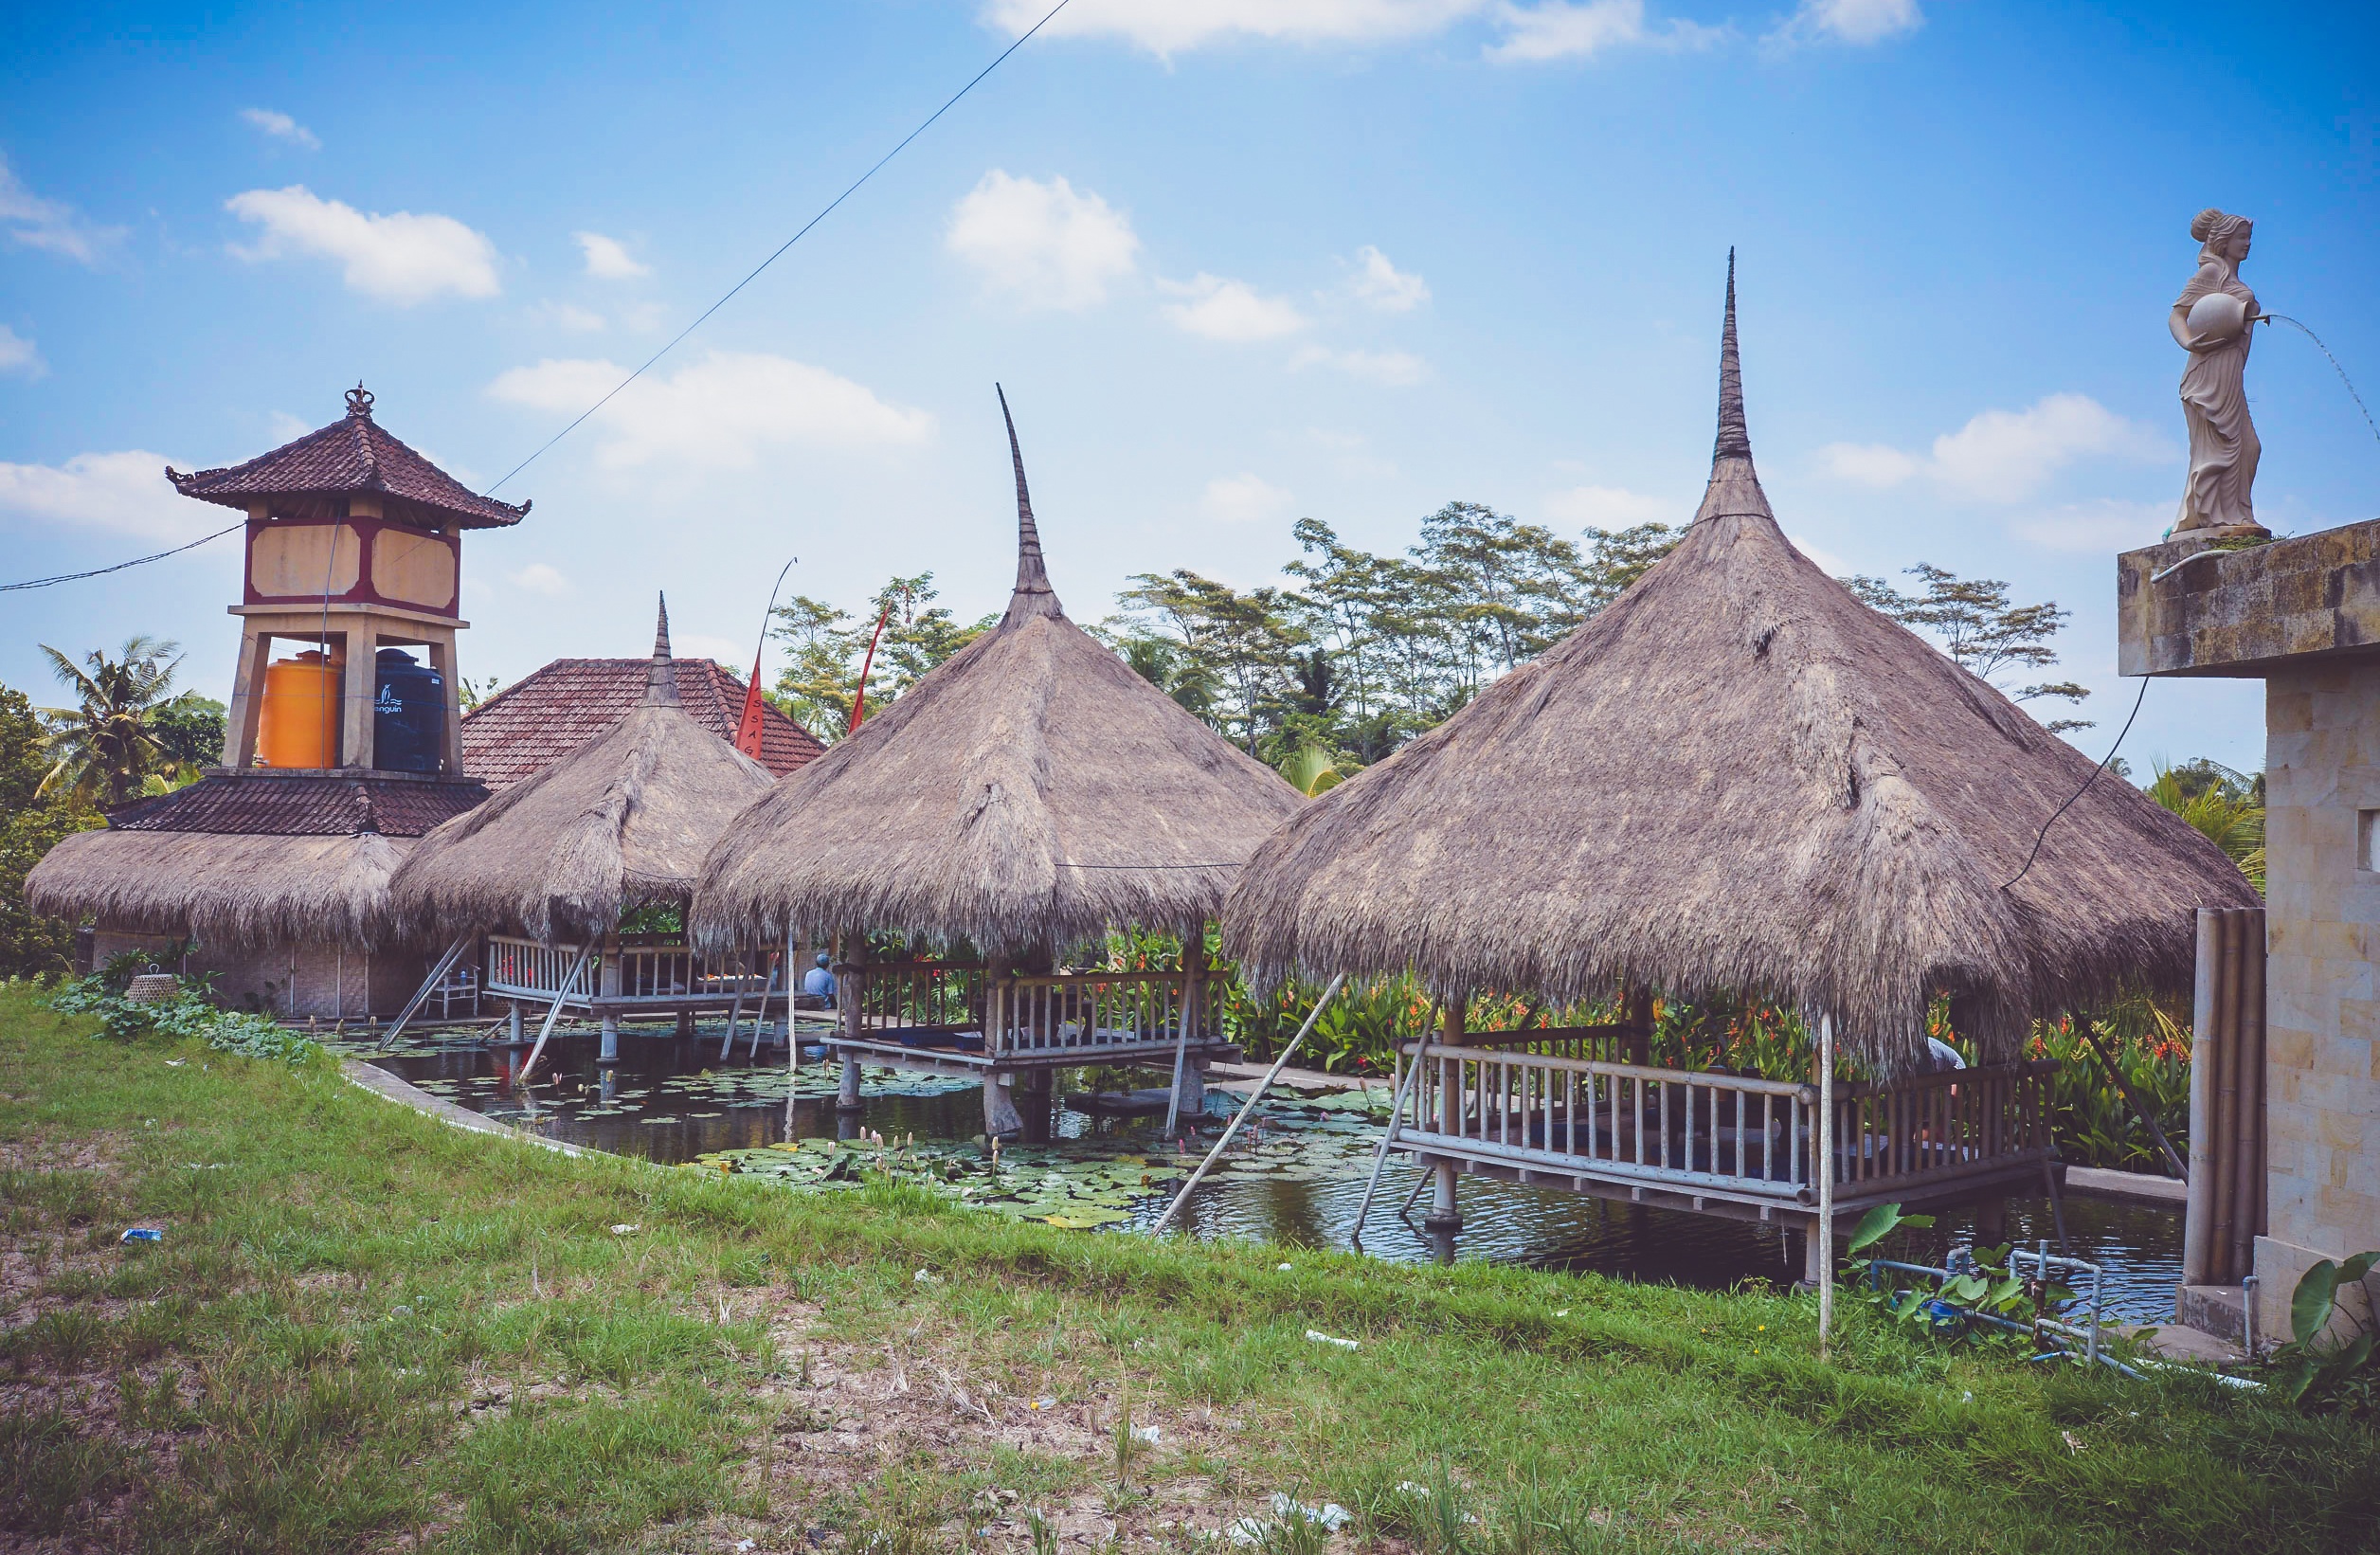
hut, village, cottage, tourism, resort, rural area